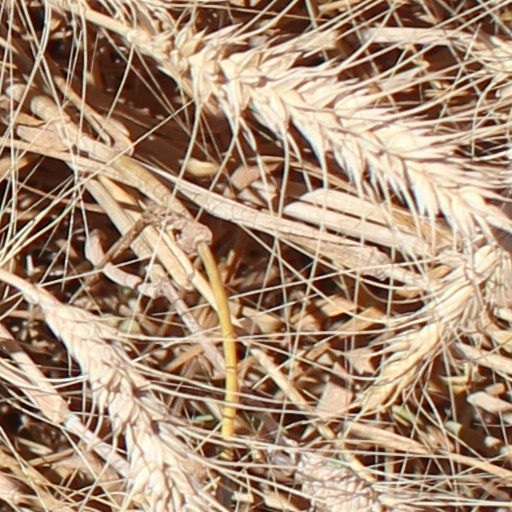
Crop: wheat